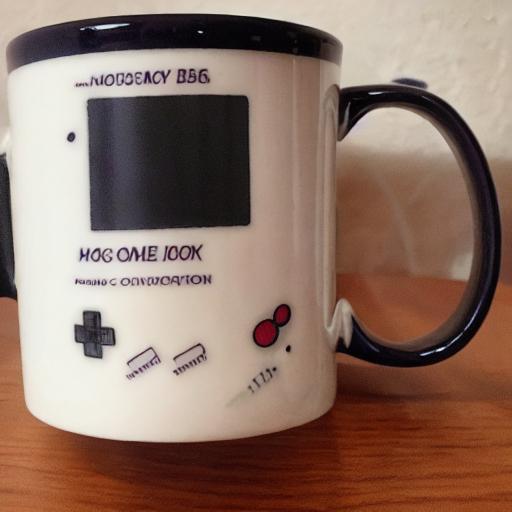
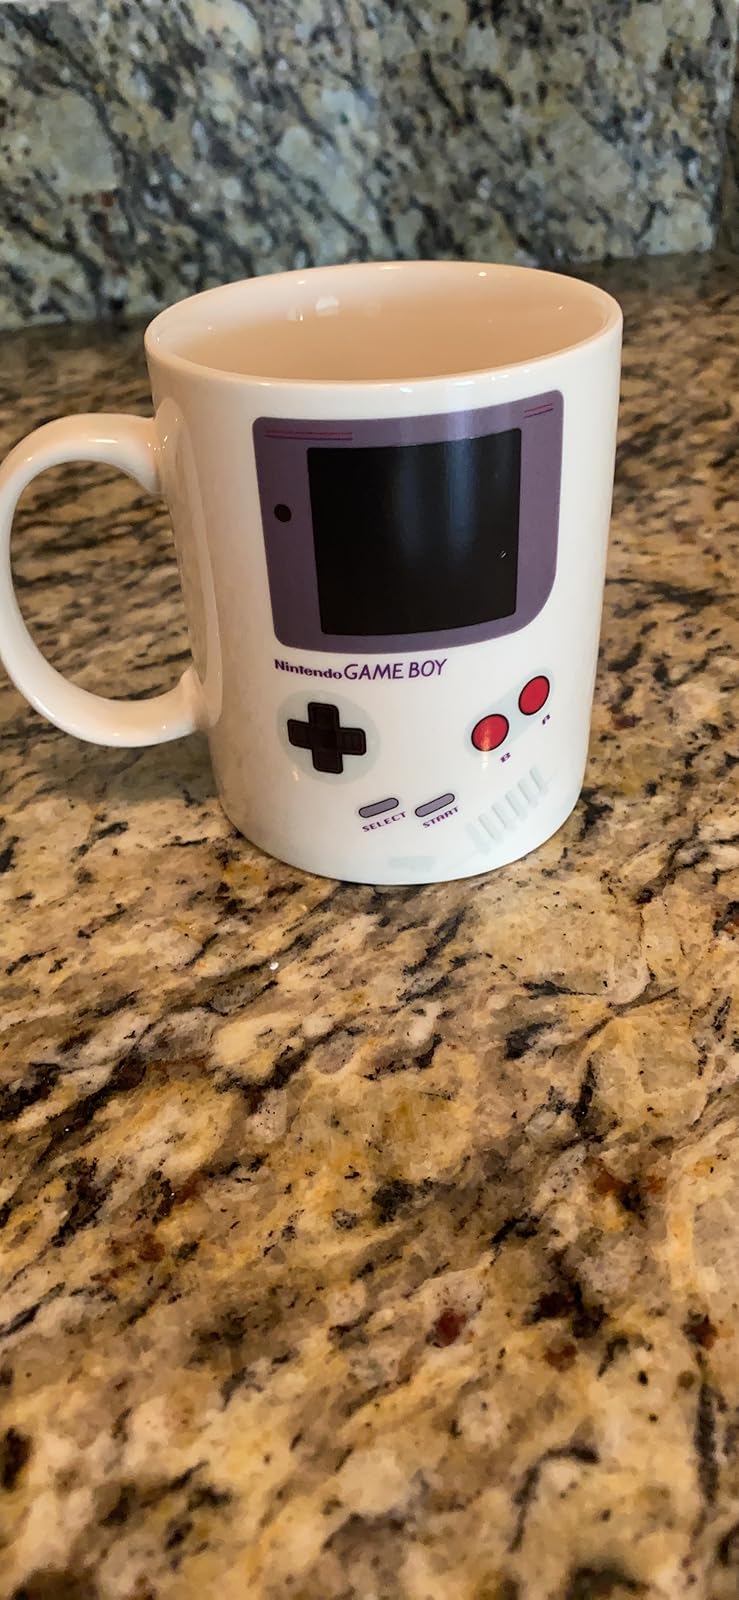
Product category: items_mug
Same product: no